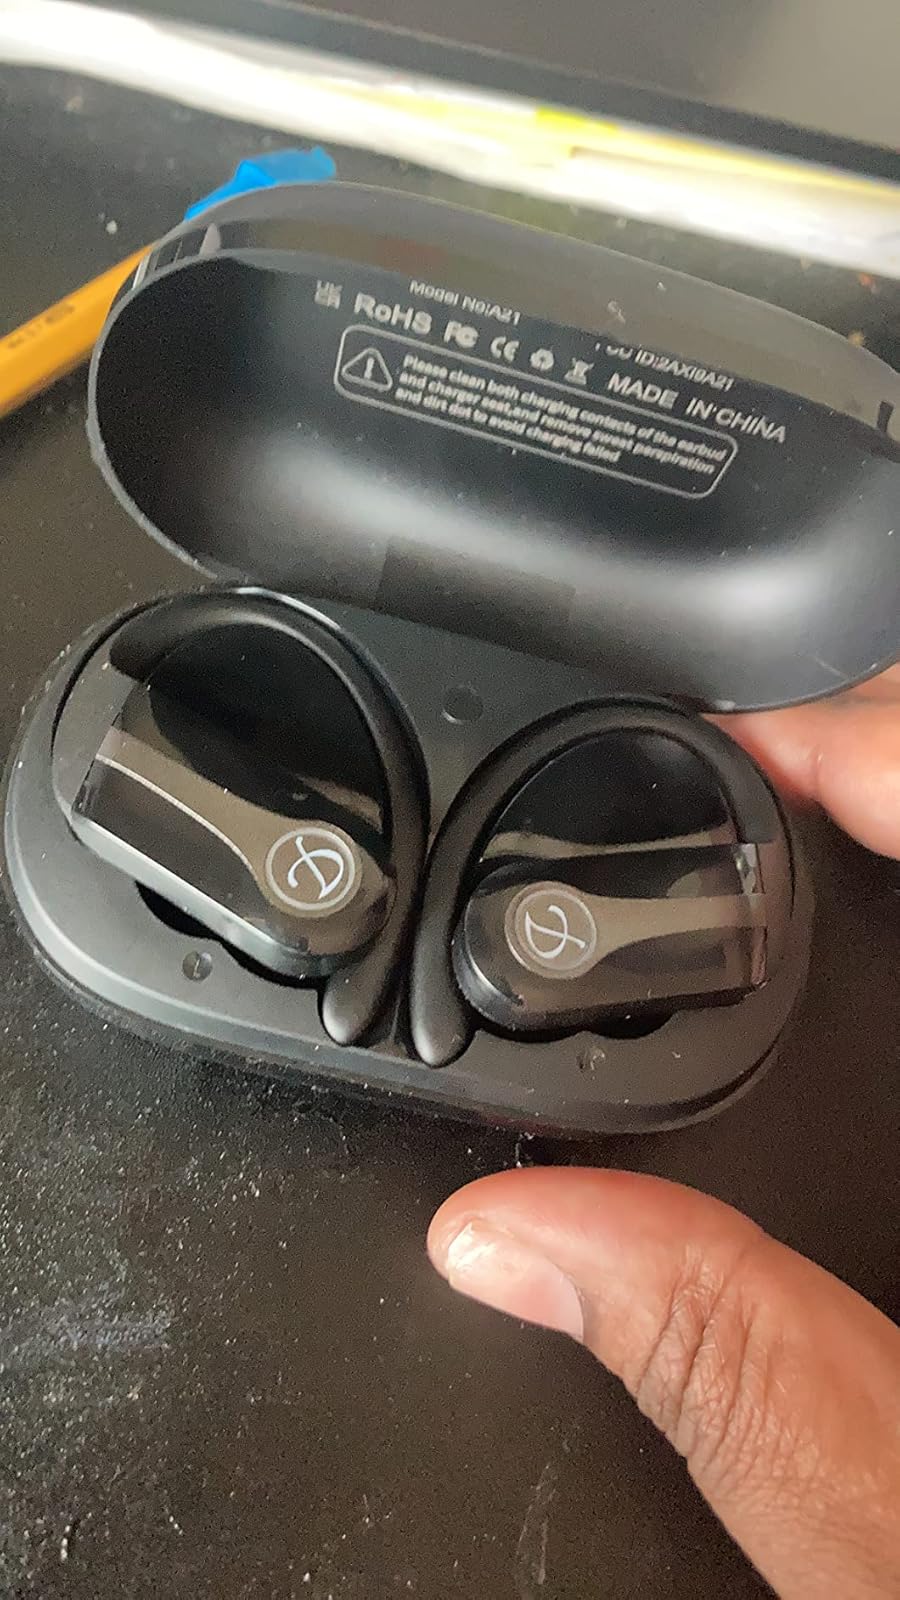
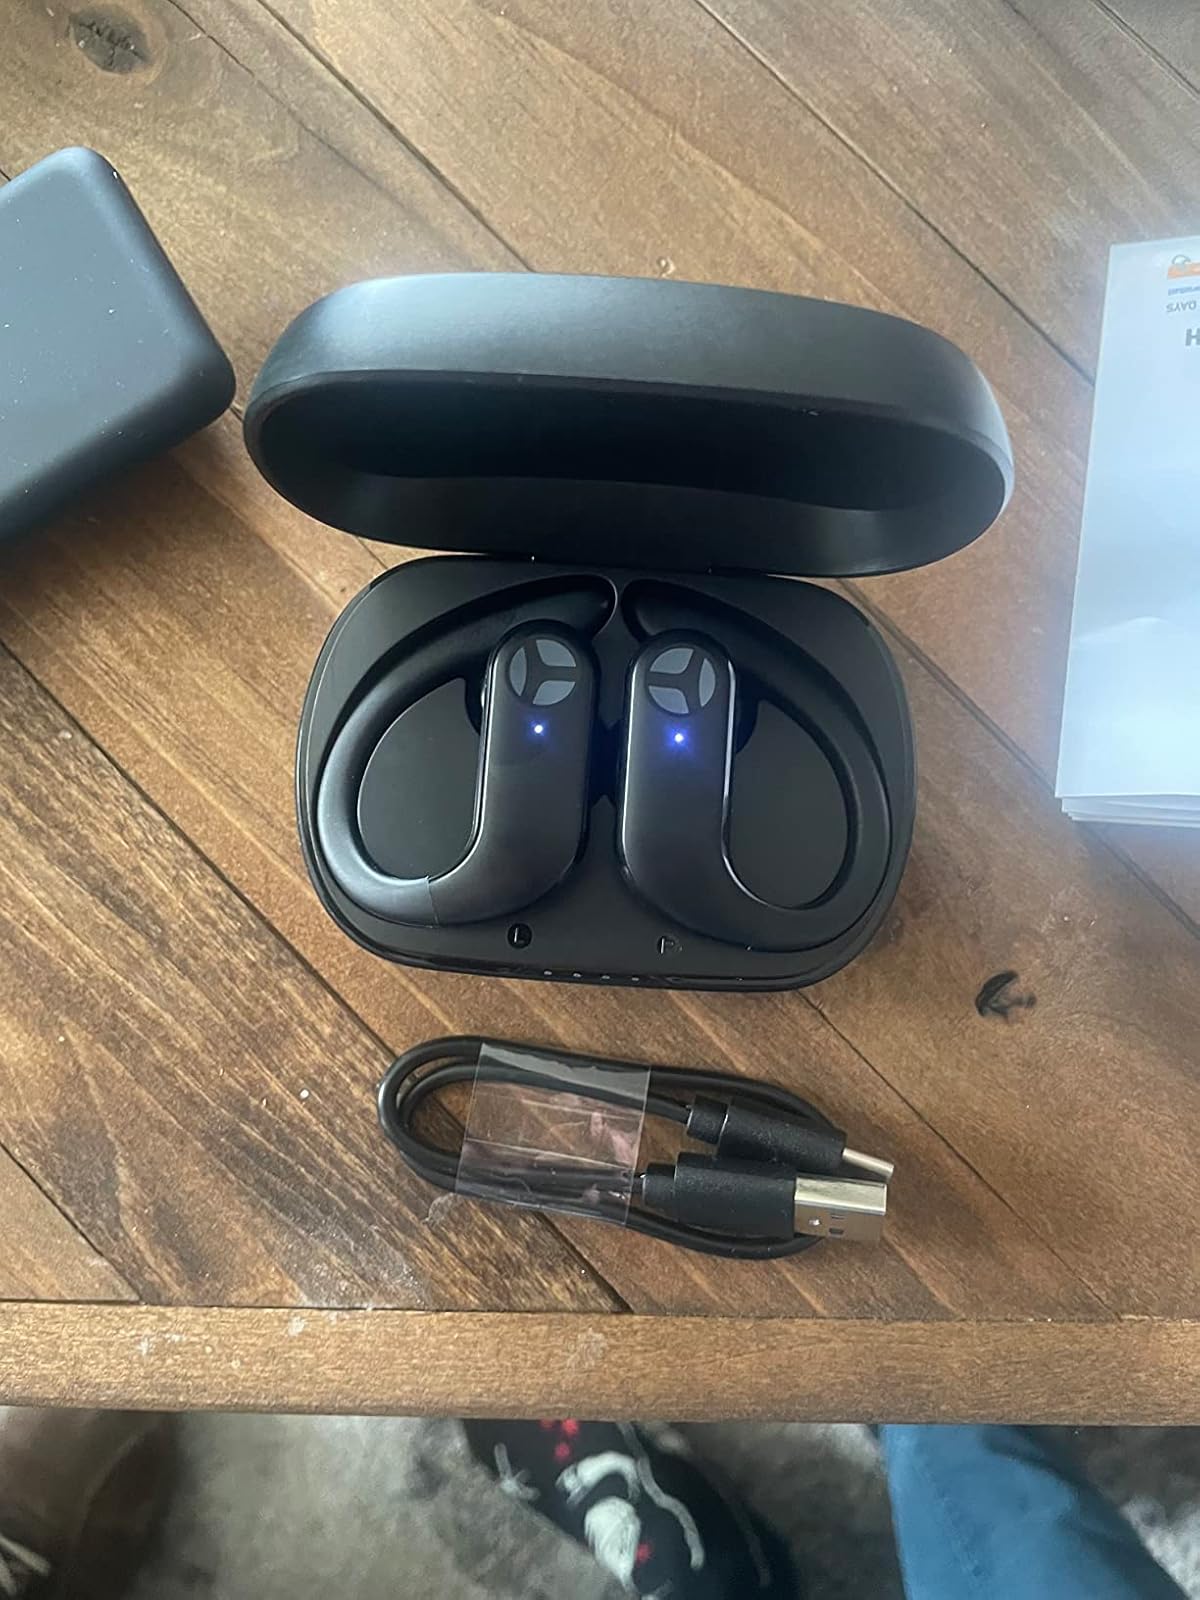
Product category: earbuds
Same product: no